Eugene B. Fluckey

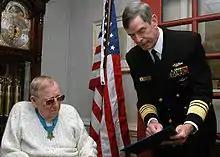
Fluckey, at left, being visited by Vice Admiral Charles Munns in 2006

After he retired from the Navy in 1972, he and his wife, Marjorie, started running an orphanage in Portugal in 1974. Marjorie died in 1979, after 42 years of marriage. He married his second wife, Margaret, in 1980 and they continued to run the orphanage together until it closed in 1982. He has one daughter, Barbara.